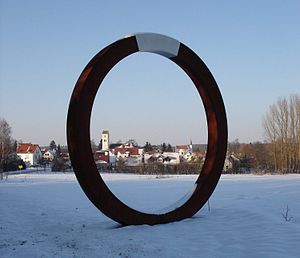
Althegnenberg
Althegnenberg med skulpturen "Ring"
Althegnenberg er en kommune i Landkreis Fürstenfeldbruck der ligger i den vestlige del af Regierungsbezirk Oberbayern i den tyske delstat Bayern. Den er en del af Verwaltungsgemeinschaft Mammendorf. Den ligger omkring 14 km vest for Fürstenfeldbruck og 40 km vest for München.